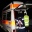
Label: ambulance